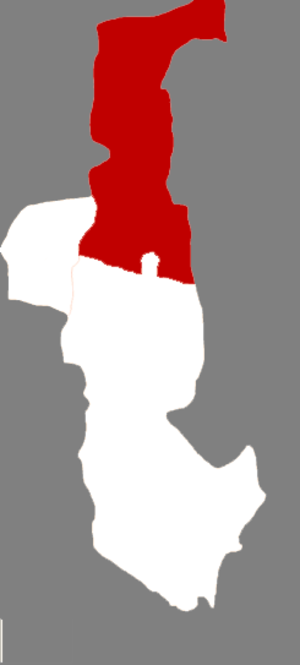
Le district de Haibowan est une subdivision administrative de la région autonome de Mongolie-Intérieure en Chine. C'est l'un des trois districts de la ville-préfecture de Wuhai.